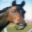
Label: horse